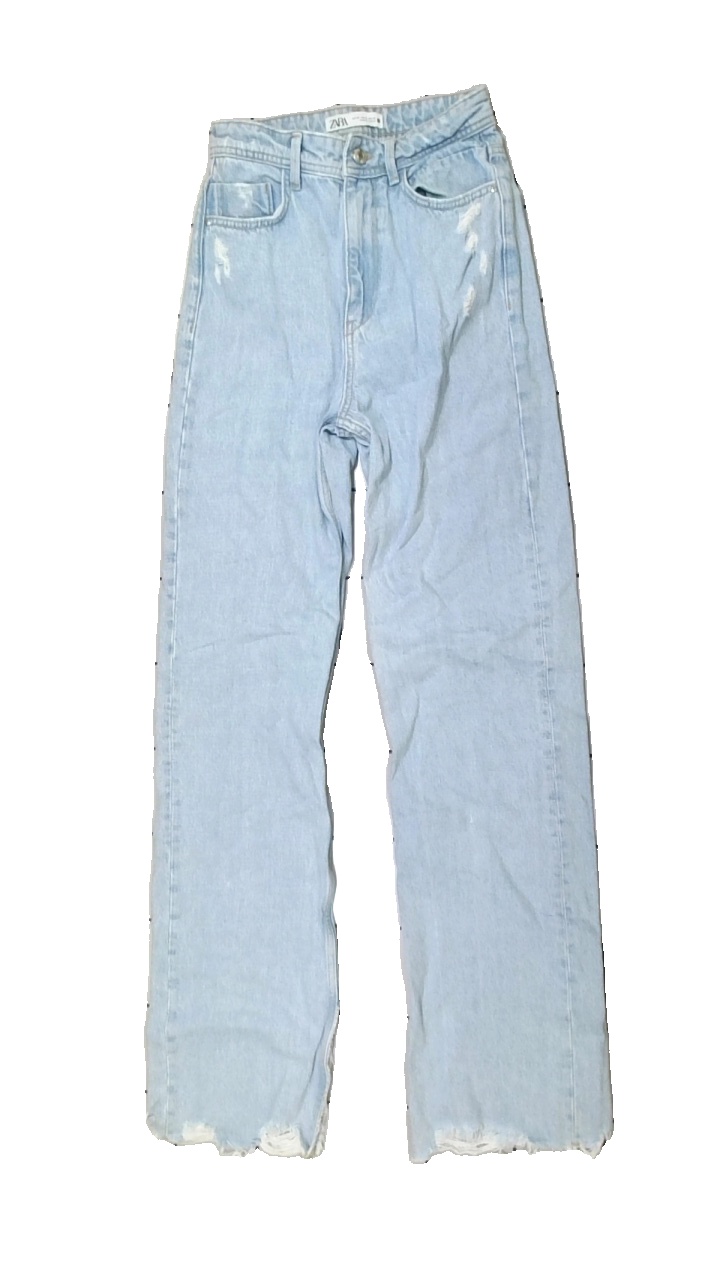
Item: Jeans (Ladies)
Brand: Zara
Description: blå jeans
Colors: Blue
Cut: Regular
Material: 100% cotton
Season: All
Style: Denim
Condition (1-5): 5
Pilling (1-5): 5
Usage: Reuse
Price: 100-150